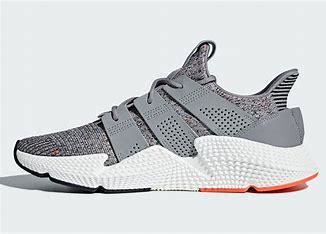
Brand: Adidas
Model: Prophere